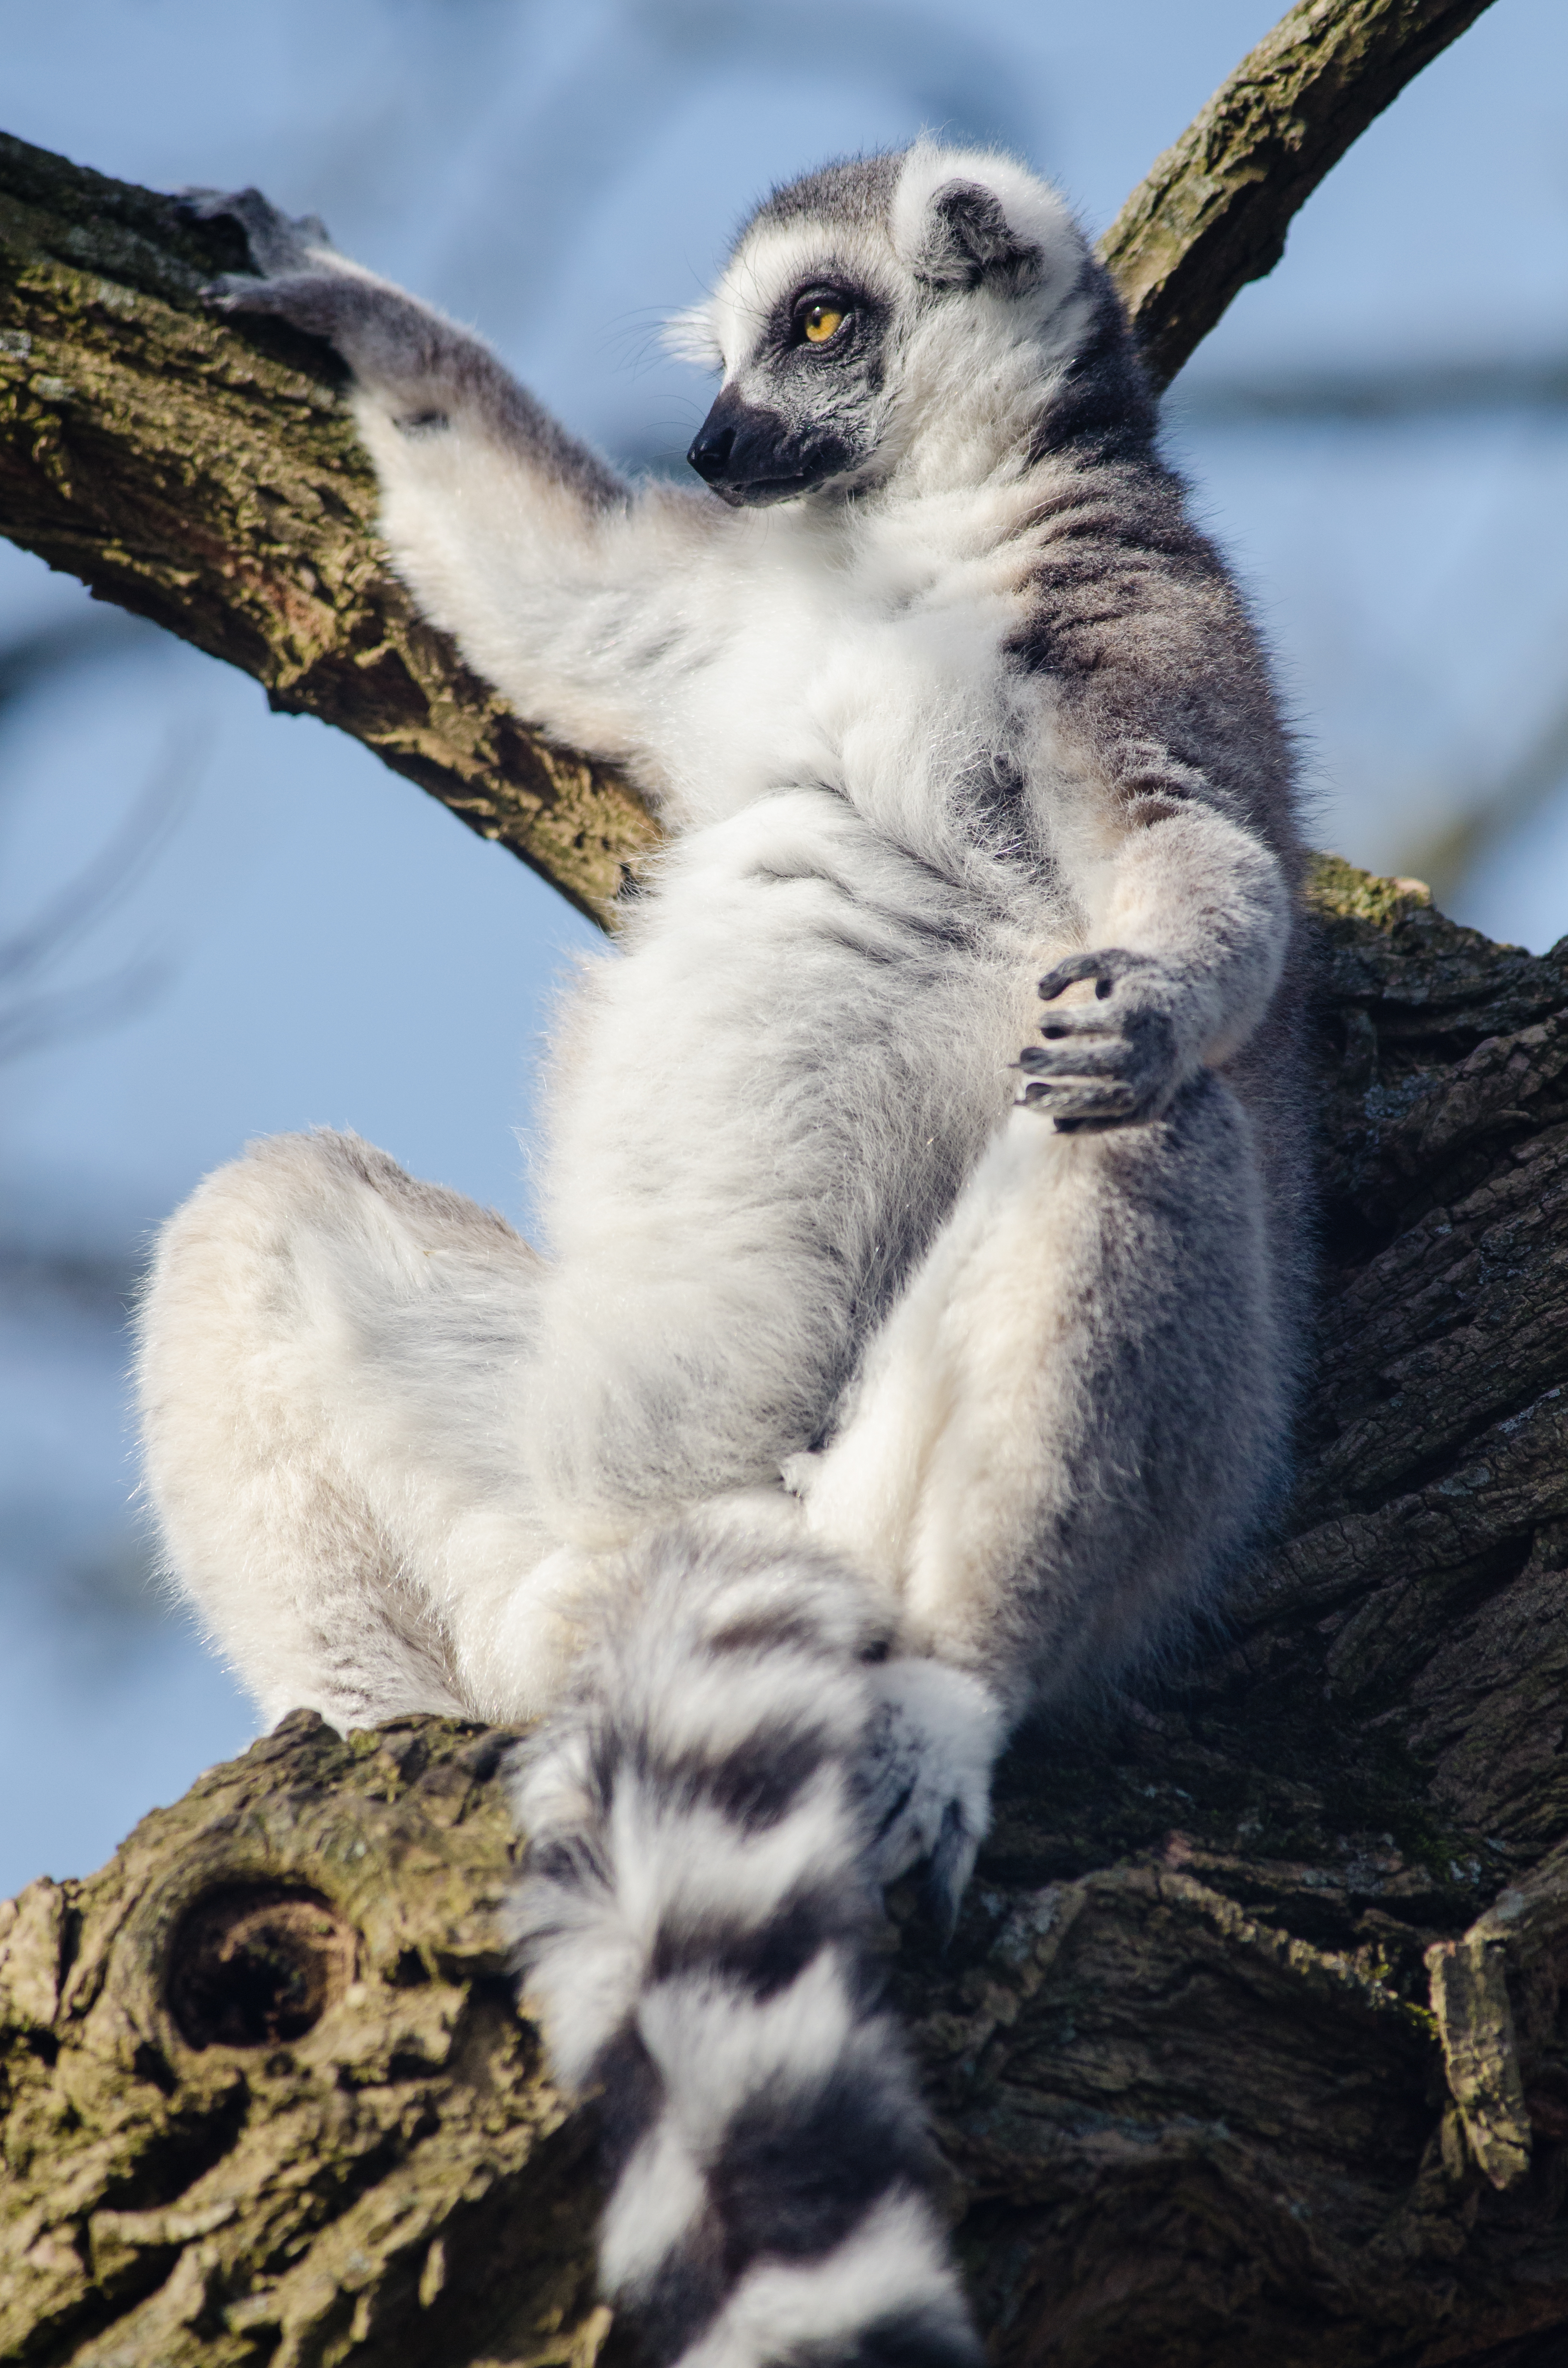
ring, feet, cute, wildlife, zoo, mammal, nikon, fauna, primate, eyes, hands, madagascar, vertebrate, germany, deutschland, adorable, lemur, d7000, niedlich, tierpark, tailed, katta, hnde, fse, madagaskar, lemuren, kattas